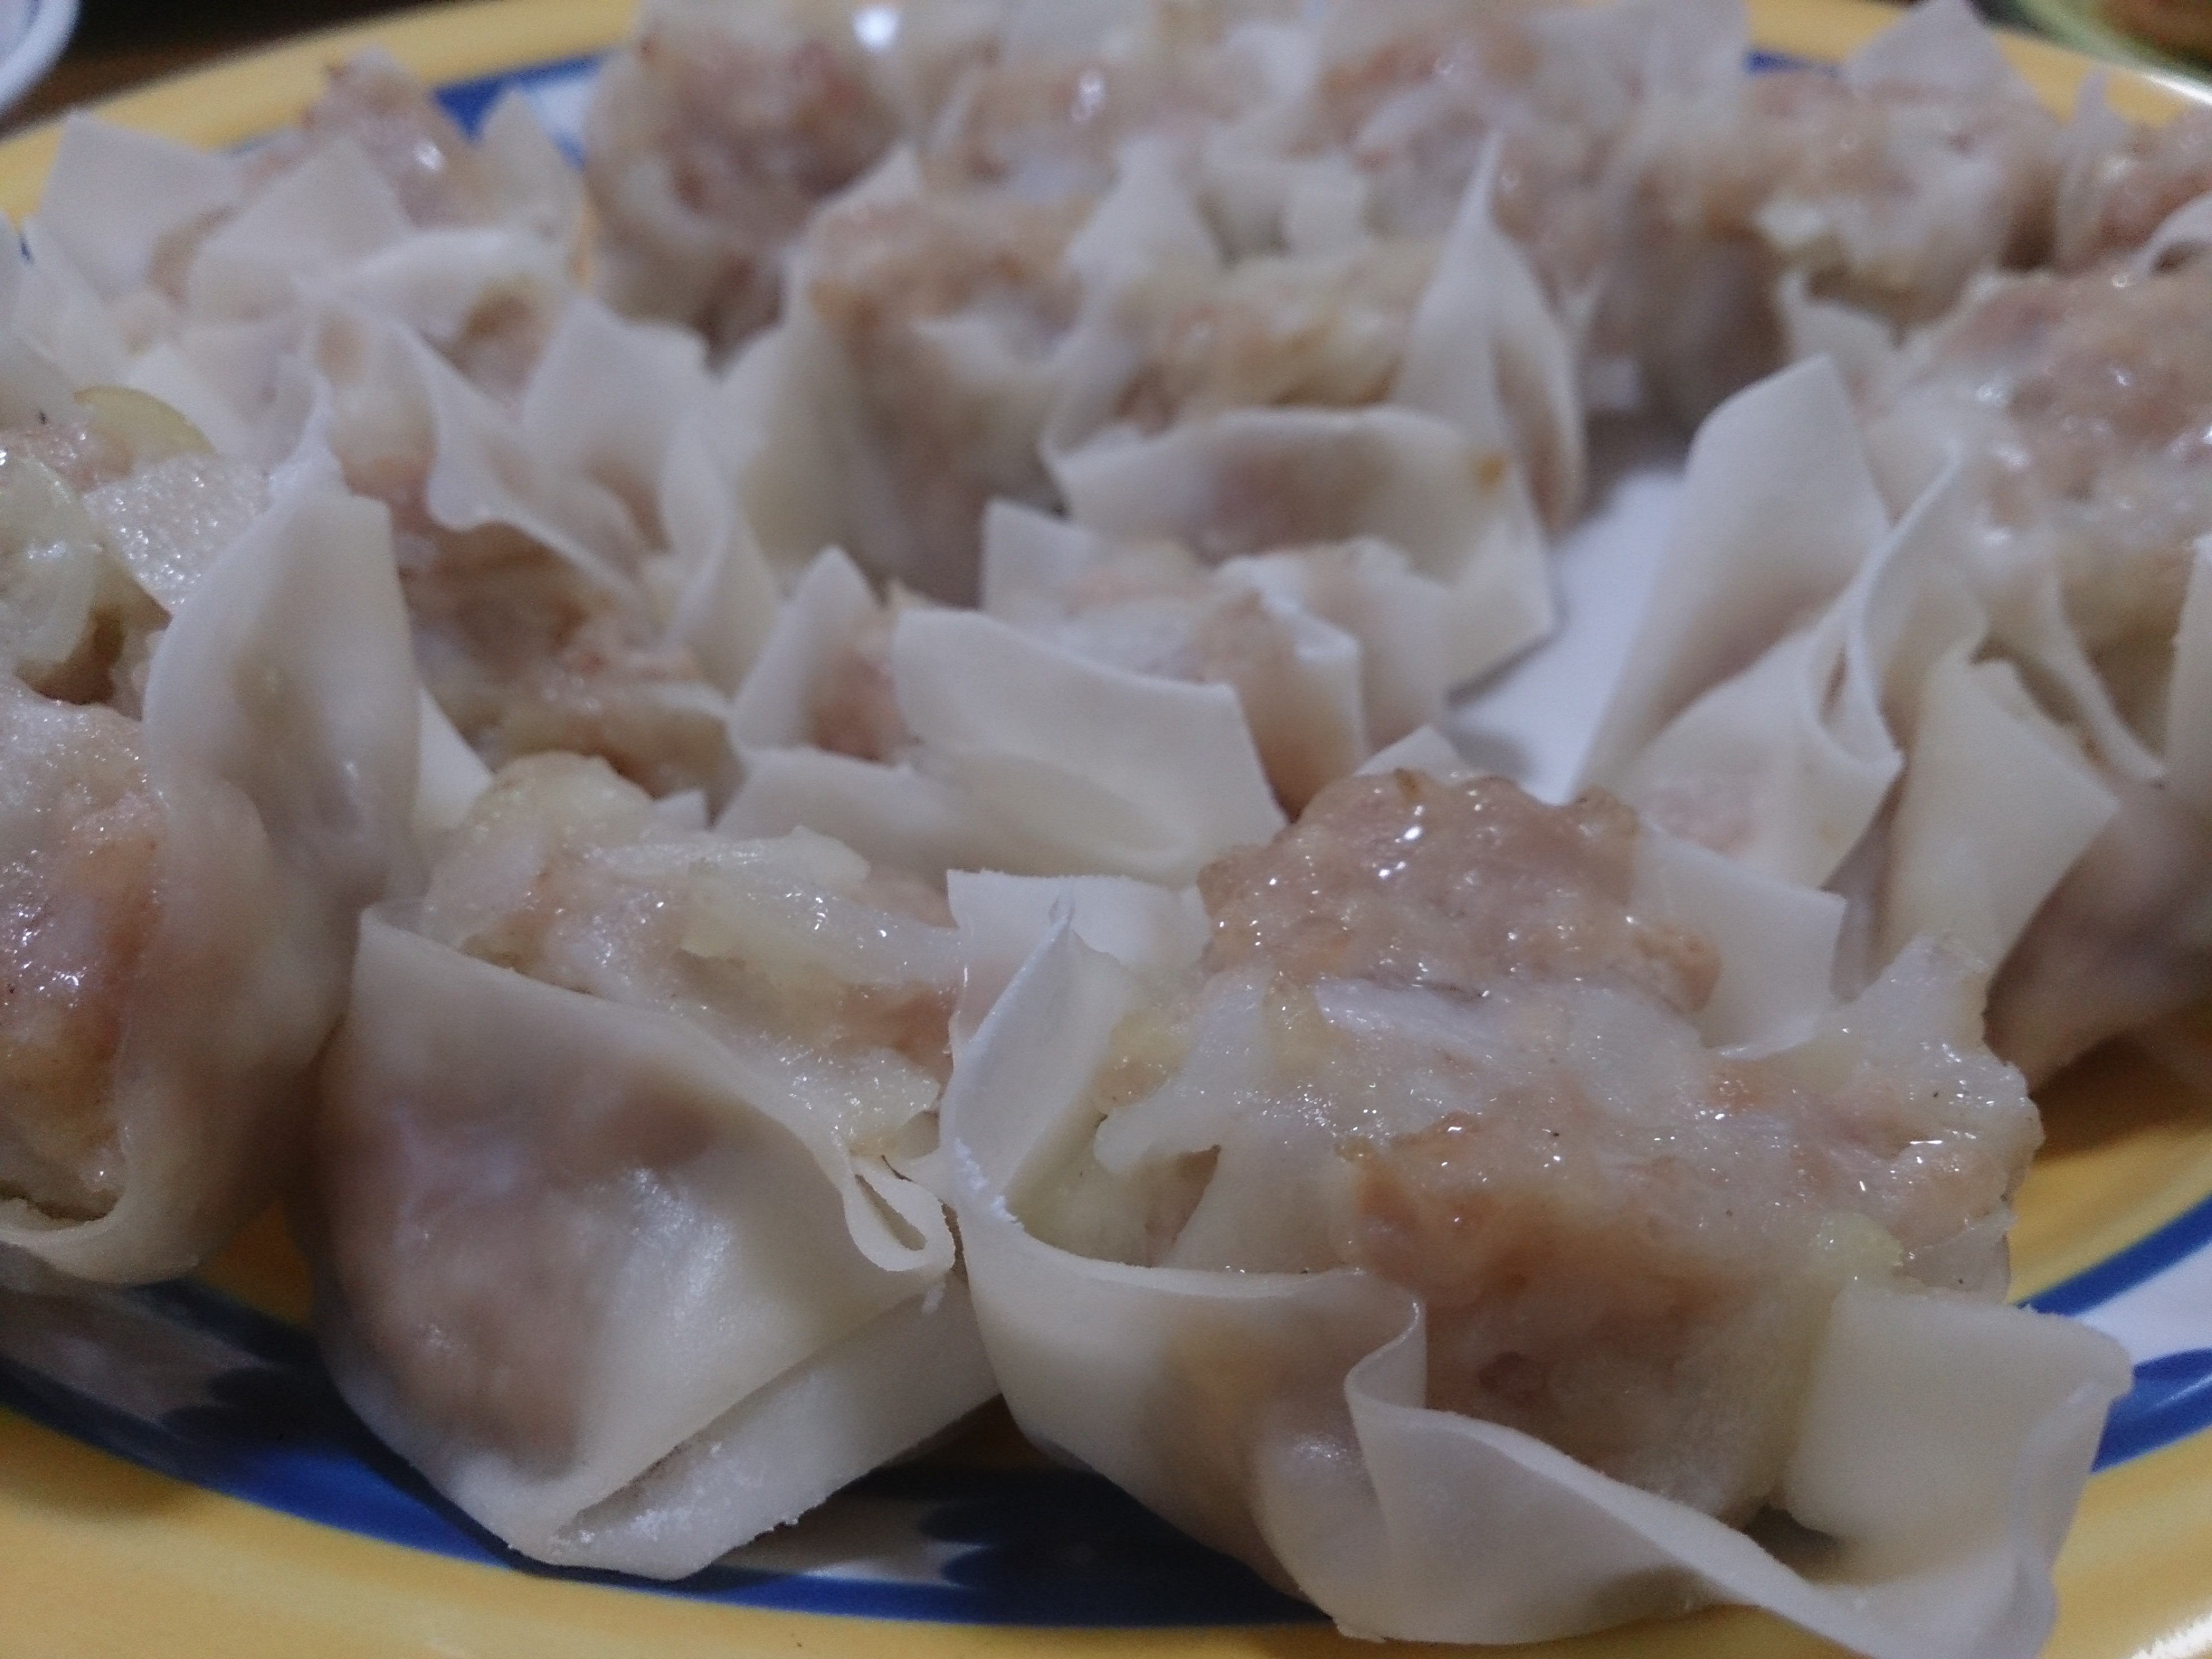
dish, food, seafood, cuisine, asian food, dumpling, pierogi, chinese food, pelmeni, animal fat, momo, jiaozi, khinkali, mandu, wonton, shumai, mongolian food, manti, varenyky, sumi, rice noodle roll